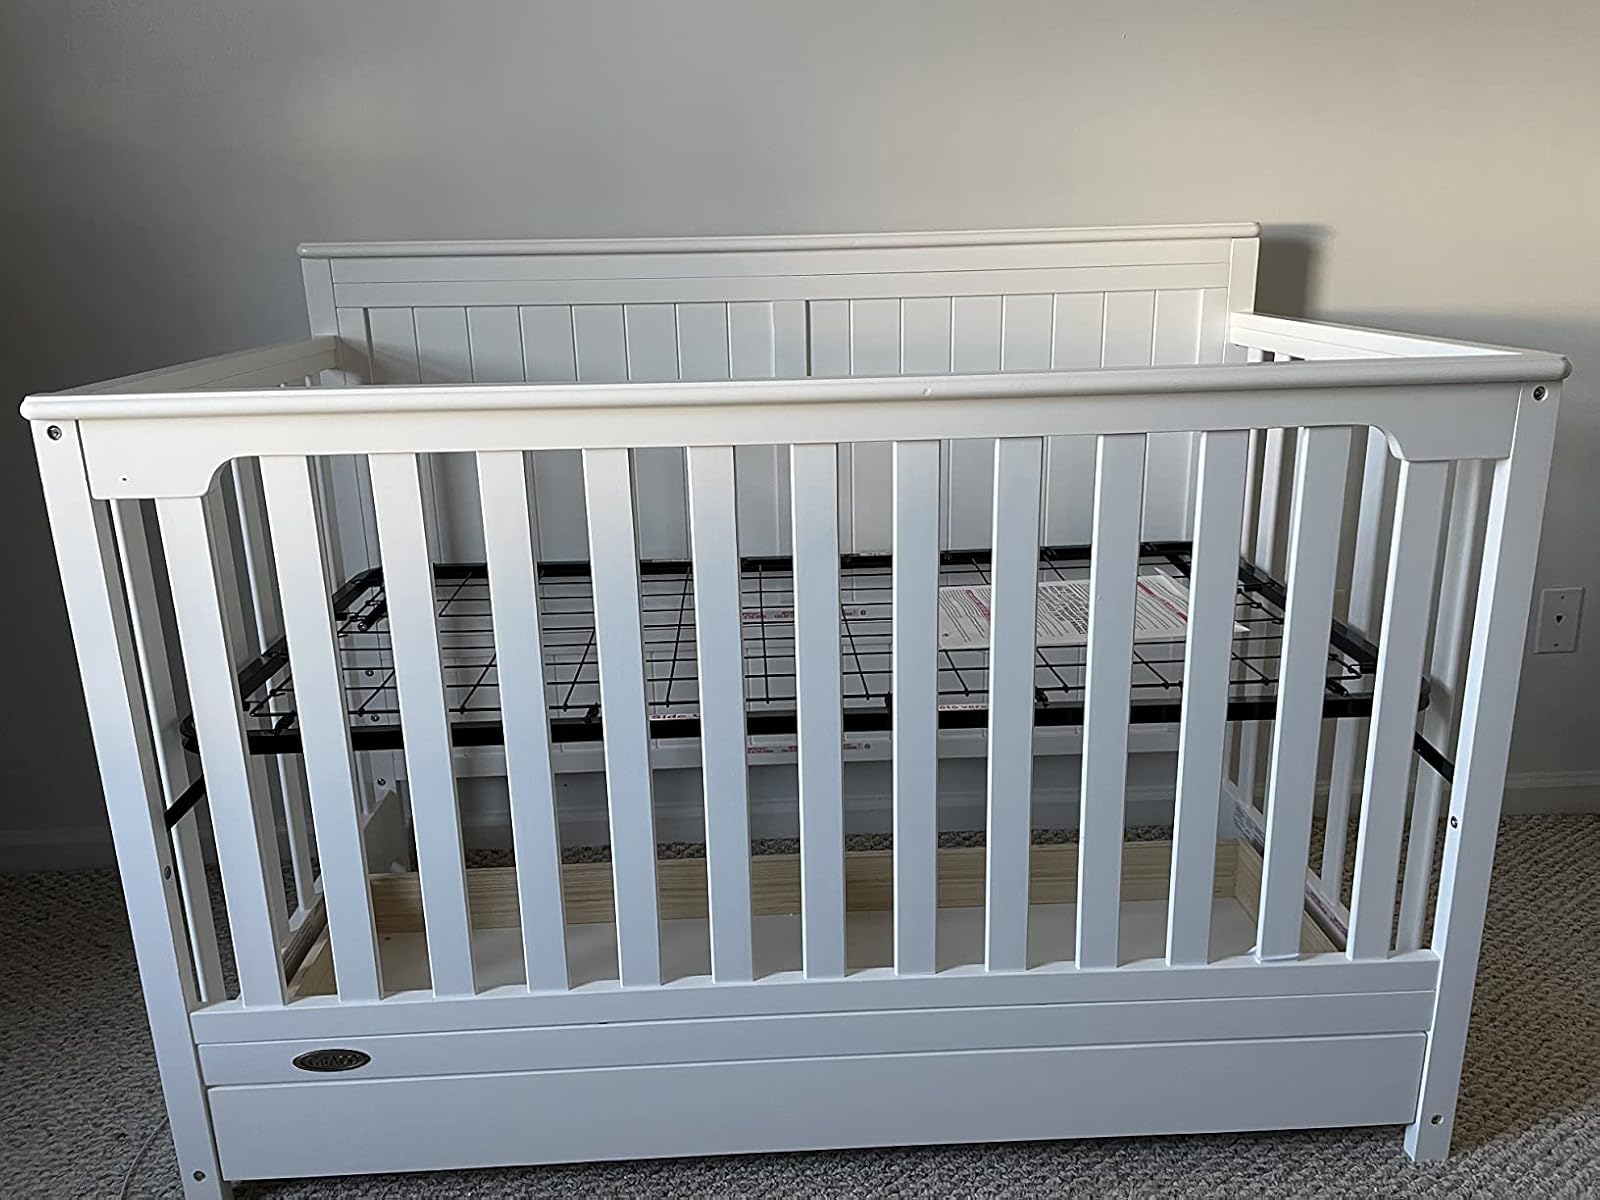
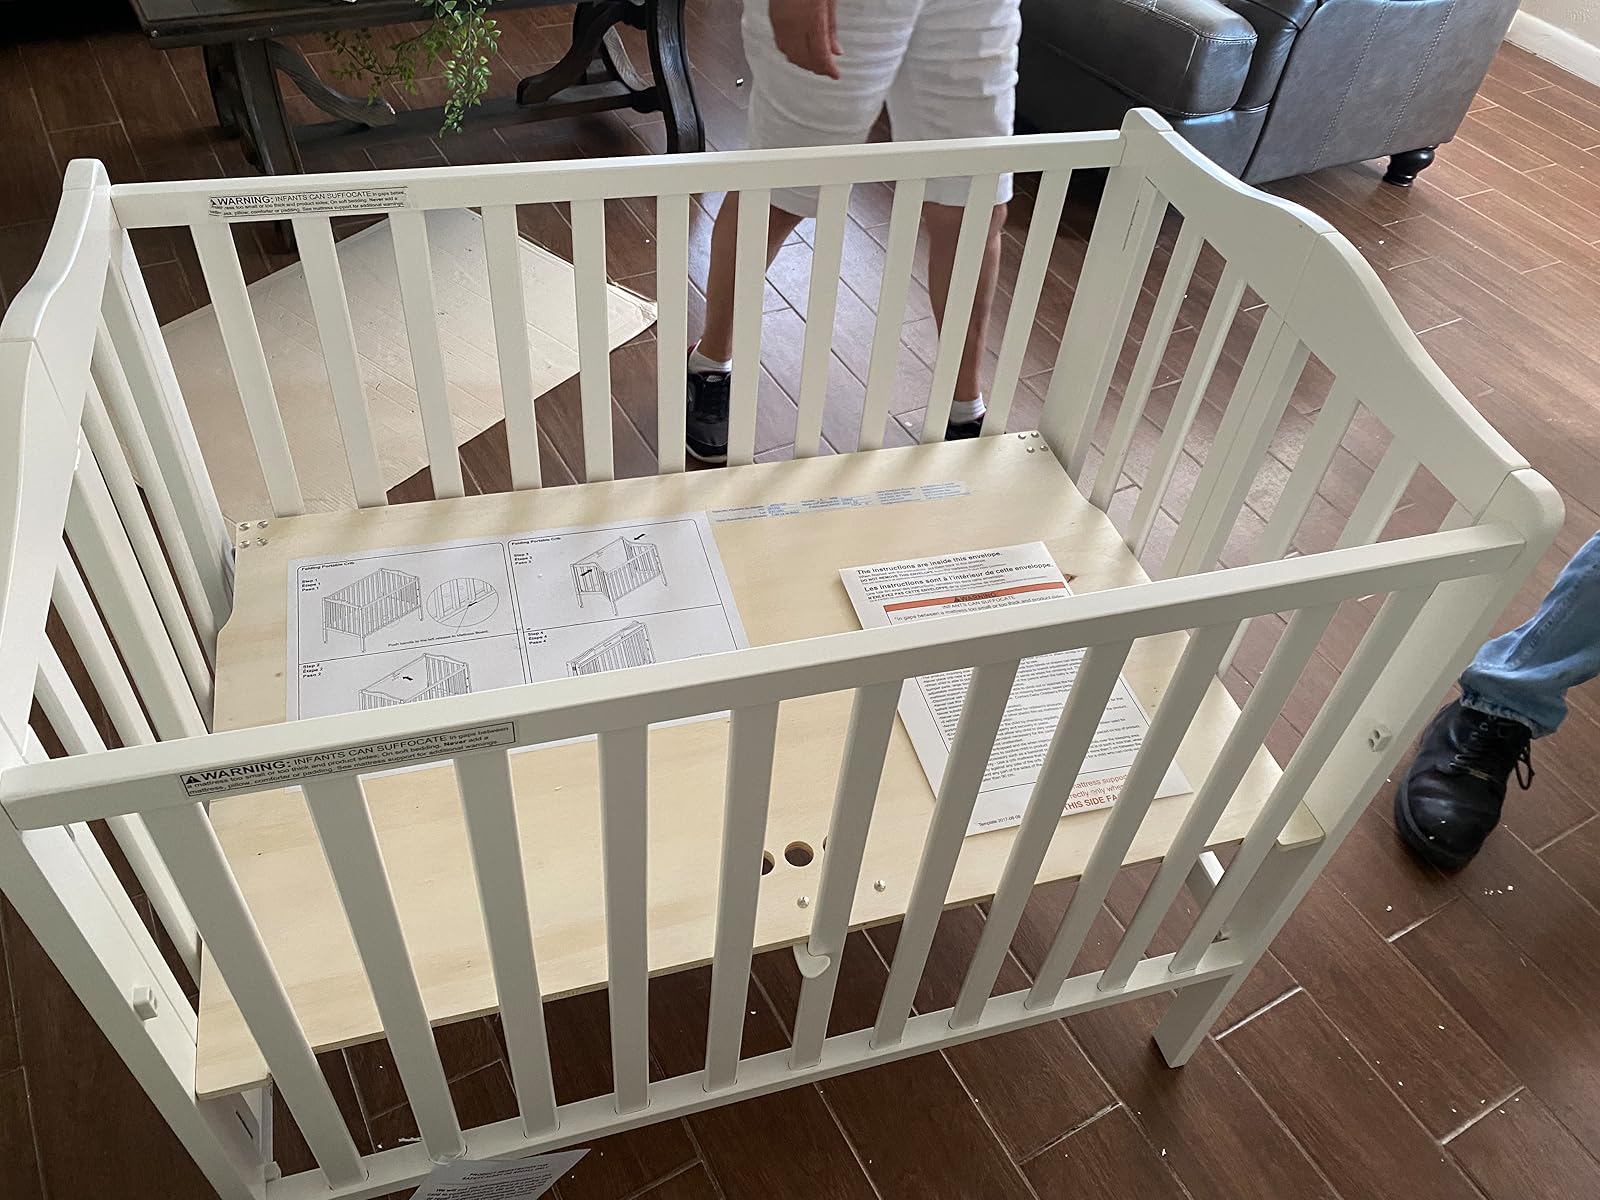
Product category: products_crib
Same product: no